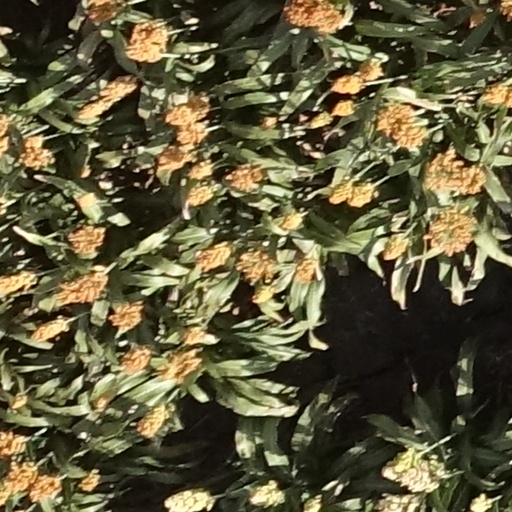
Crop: sorghum